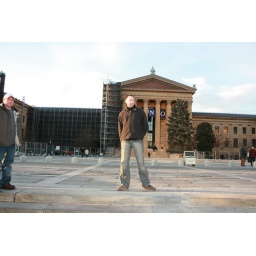
I conquered the Rocky steps. And immediately checked out the girl standing beside me. Apparently. Or not.